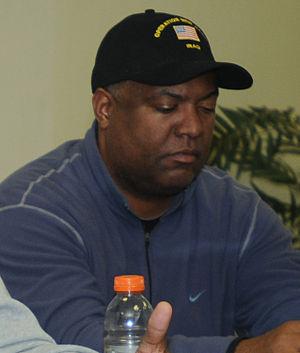
Rodney Peete, né le 16 mars 1966 à Mesa aux États-Unis, est un joueur de football américain qui a évolué a évolué au poste de quarterback. Il a effectué seize saisons en National Football League, après avoir été sélectionné lors du draft de la NFL de 1989 par les Lions de Détroit au sixième tour au 141ᵉ choix.